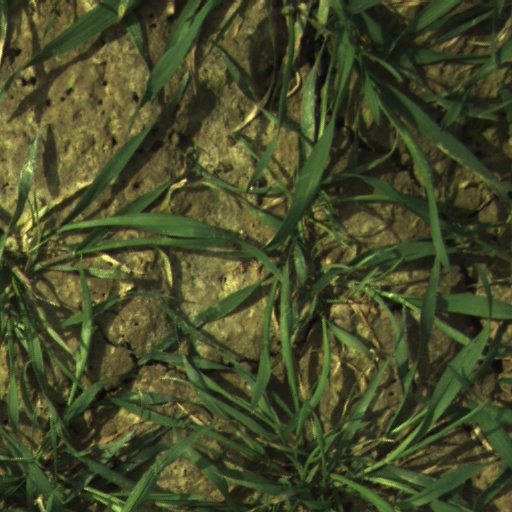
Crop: wheat